Butch Cassidy's Wild Bunch

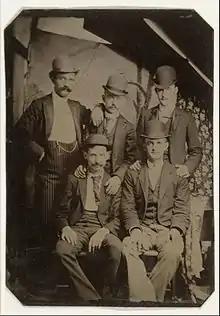
A 1892 tintype portrait of five members of the "Wild Bunch" gang dressed in bowler hats and city clothes shows, clockwise, from the top left, Kid Curry, Bill McCarty, Bill (Tod) Carver, Ben Kilpatrick, and Tom O'Day

The gang was also closely associated with female outlaws Ann Bassett and Josie Bassett, whose ranch near Browns Park supplied the gang often with fresh horses and beef. Both Bassett girls became romantically involved with several members of the gang, and both occasionally accompanied the gang to one of their hideouts, called "Robbers Roost". Associations with ranchers like these in the area allowed the gang considerable mobility, giving them an easy resupply of fresh horses and supplies, and a place to hole up for a night or two.